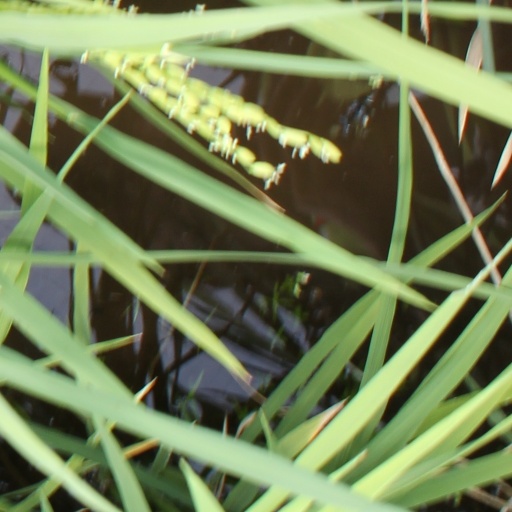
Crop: rice